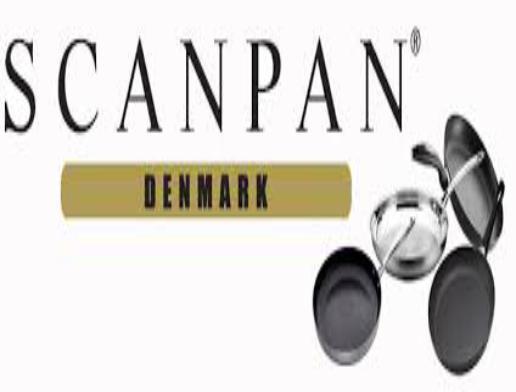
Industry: Necessities